Accessibility of the Metropolitan Transportation Authority

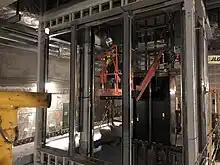
Elevator under construction at Grand Central Madison

All MTA buses and routes are wheelchair accessible, since all current fleet were built and entered service in the 2000s or later, after the passing of the Americans with Disabilities Act of 1990. , all of the local-bus fleet consists of semi-low floors with wheelchair ramps, while all express buses have high floors and contain lifts.